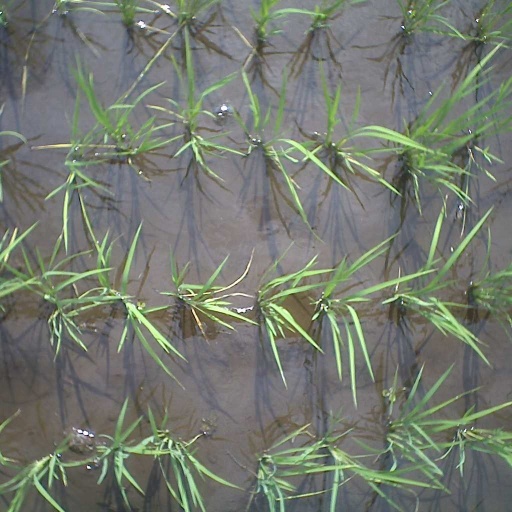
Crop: rice